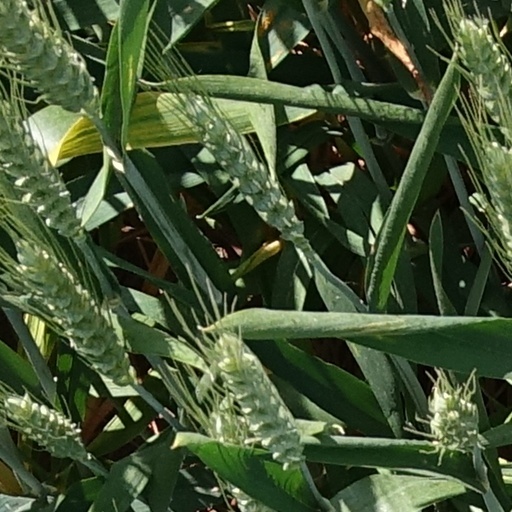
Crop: wheat